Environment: real
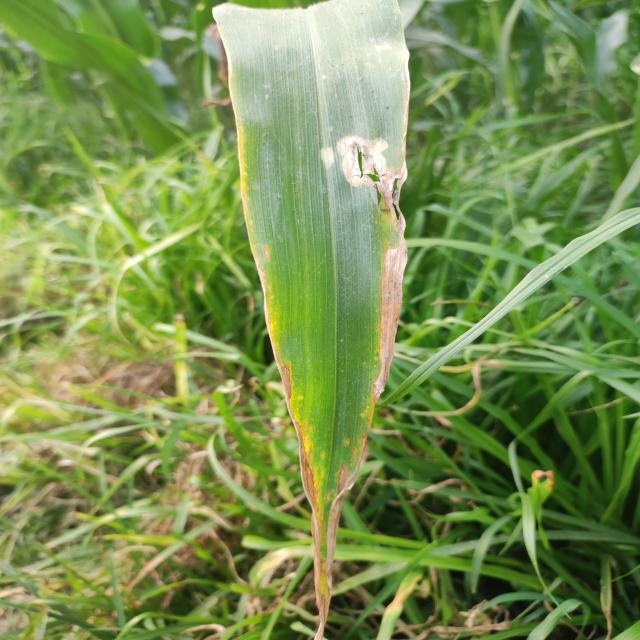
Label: potassium_deficiency